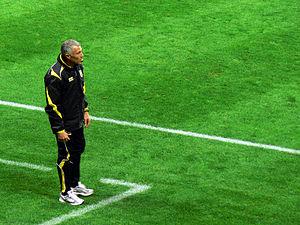
Georges Eo, né le 7 novembre 1948 à Lorient, est un joueur de football professionnel, devenu ensuite entraîneur, notamment au FC Nantes.
Le Red Star Football Club, abrégé en Red Star FC et couramment appelé Red Star, est un club de football français fondé en 1897, à Paris, installé à Saint-Ouen-sur-Seine, dans la banlieue nord de la capitale depuis 1909, et représentant cette commune limitrophe de Paris depuis 1937.
Le Paris Football Club, abrégé en Paris FC ou PFC, est un club de football français basé à Orly.
Guillaume Norbert, né le 14 octobre 1980 à Châtenay-Malabry, est un footballeur français. Connu pour sa polyvalence au milieu de terrain, son poste de prédilection est le flanc droit. Il joue neuf saisons ainsi que 119 matchs au niveau professionnel.
Le Sporting Club abbevillois Foot Côte picarde, appelé jusqu'en 1987 le Sporting Club Abbeville, est un club de football français basé à Abbeville, dans le département de la Somme, fondé en 1901.